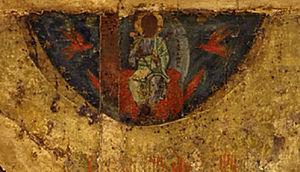
L'Annonciation d'Oustioug est une icône russe, dont le sujet est l'annonce faite à la Vierge Marie de sa maternité divine par l'archange Gabriel, réalisée au XIIᵉ siècle, vers 1120-1130, à Novgorod. C'est une des rares icônes russes pré-mongoles conservées jusqu'à notre époque. Elle est exposée actuellement à la galerie Tretiakov. C'est en son honneur, que l'église orthodoxe russe fête le 8 juillet, le souvenir des miracles qui lui sont associés.